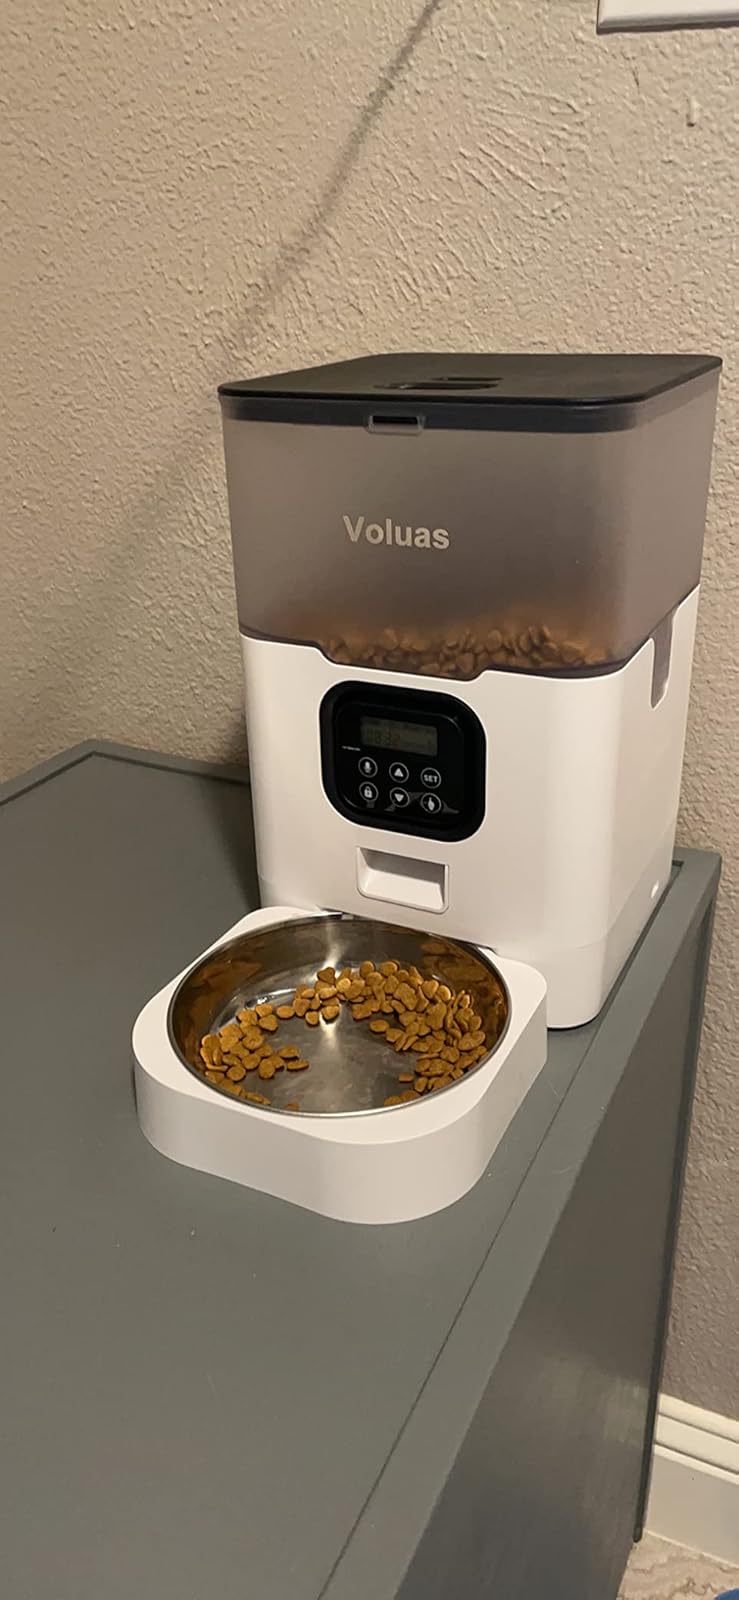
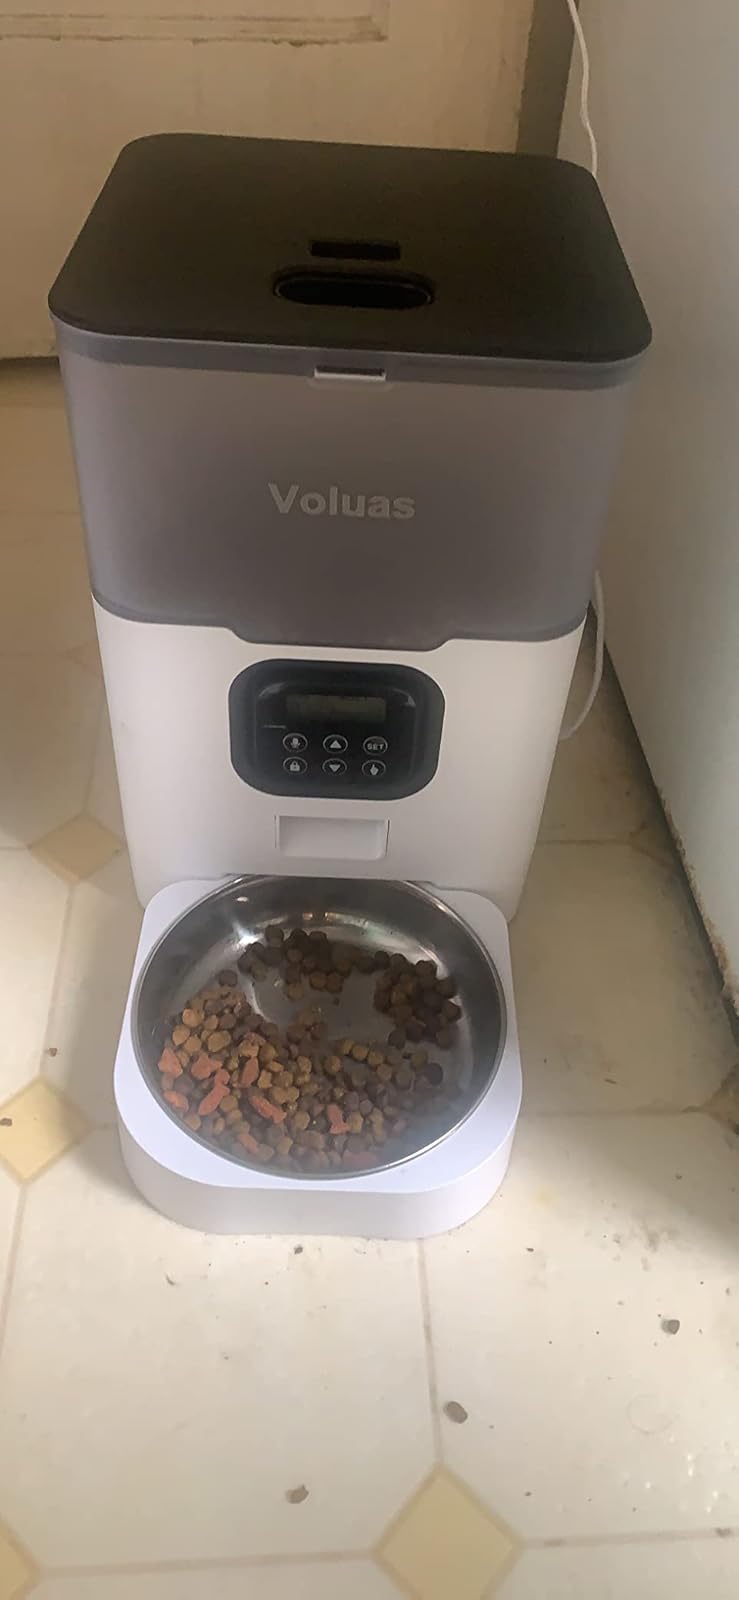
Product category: items_feeder
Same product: yes